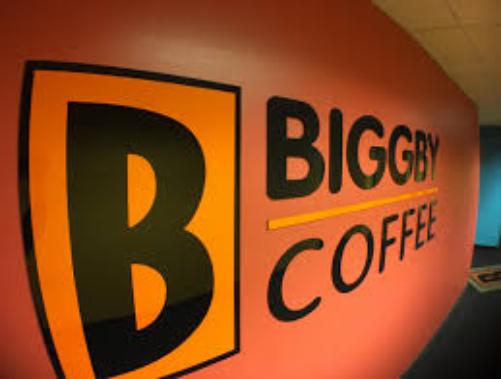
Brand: Biggby Coffee
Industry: Food